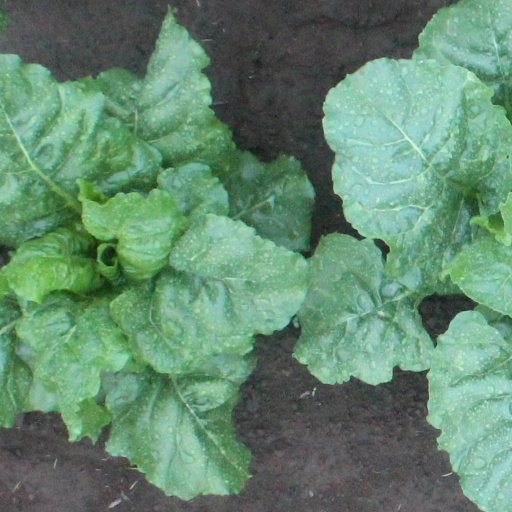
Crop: sugar beet